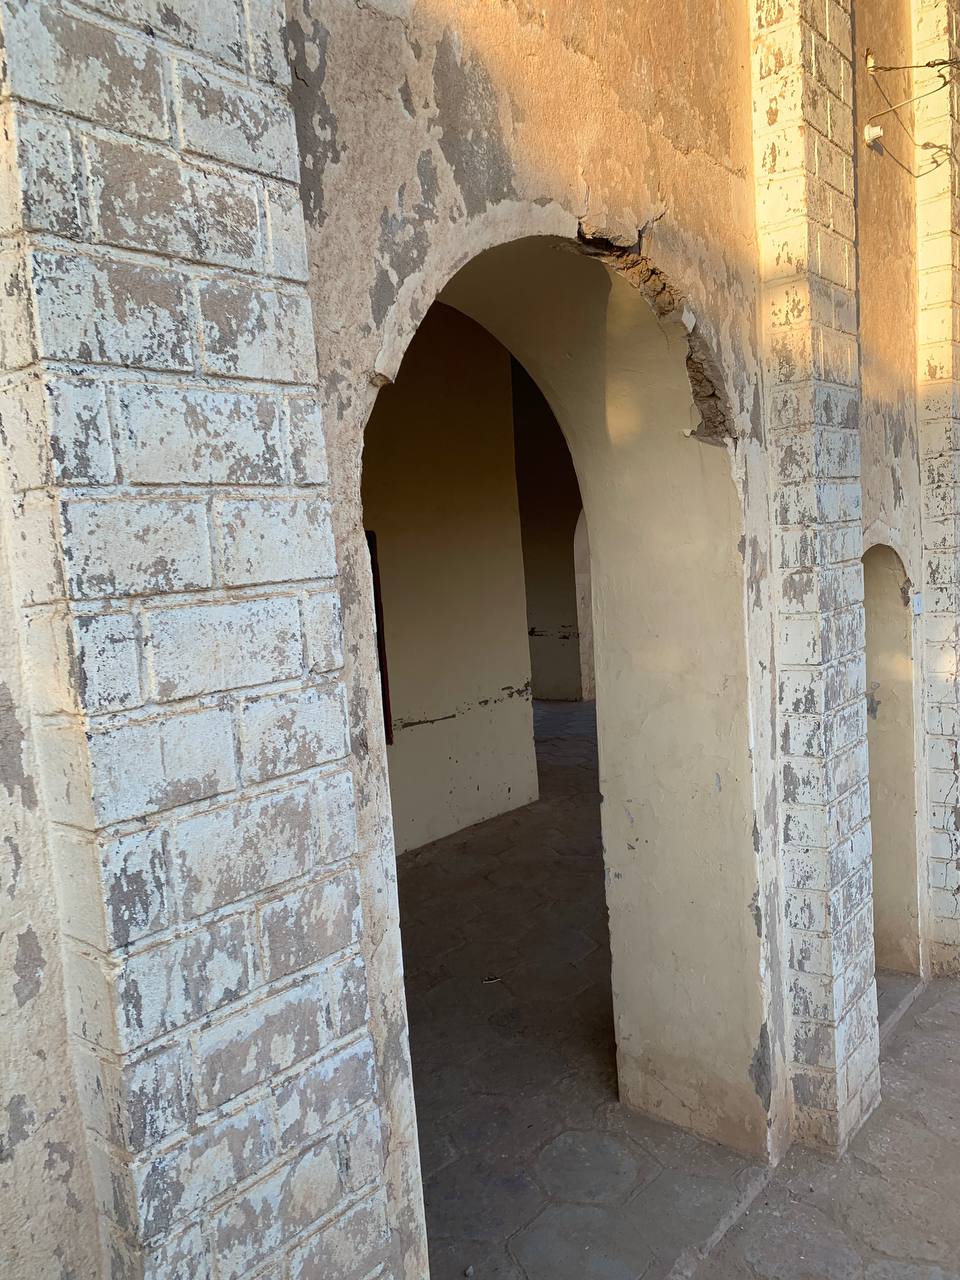
الوصف بالفصحى: ممر ذو أقواس قديمة وجدران متشققة
الوصف بالعامية السودانية: ممر فيه أقواس قديمة والحيطان متشققة
التصنيف: Urban & City Life
التصنيف الفرعي: Historic Architecture